Andrei Soldatov

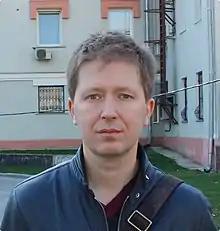
Soldatov in 2019

Andrei Alekseyevich Soldatov (born 4 October 1975 in Moscow, Russia) is a Russian investigative journalist and Russian security services expert. Together with fellow journalist Irina Borogan he is co-founder and editor of the Agentura.Ru website.